2006–07 S.L. Benfica season

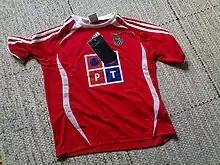
A red shirt with logos.

Benfica's first signing of the season was Rui Costa nicknamed "The Maestro", who arrived for free and was well received by 3,000 supporters. He reportedly took a large pay cut to join Benfica. After Costa, Benfica selected Kostas Katsouranis as their top target in the search for another central midfielder. They negotiated with AEK Athens for over two weeks and agreed a transfer on 22 June. Benfica was also interested in signing Andrés D'Alessandro, but the deal fell through. In the offence, Fabrizio Miccoli had his loan deal renewed for a further season, and Benfica signed another option, Mexican striker, Francisco Fonseca. The biggest losses for Santos were the release of Geovanni—a regular starter for three-and-a-half seasons— and Manuel Fernandes, who joined Portsmouth on a loan deal.